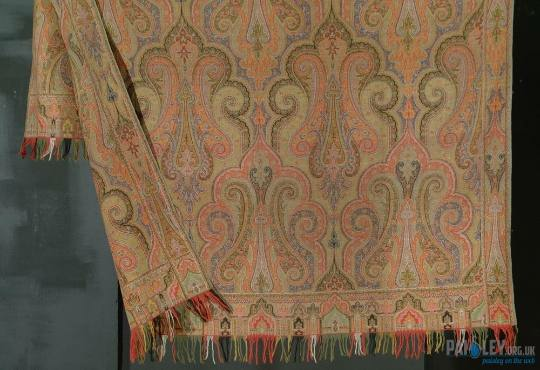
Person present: No